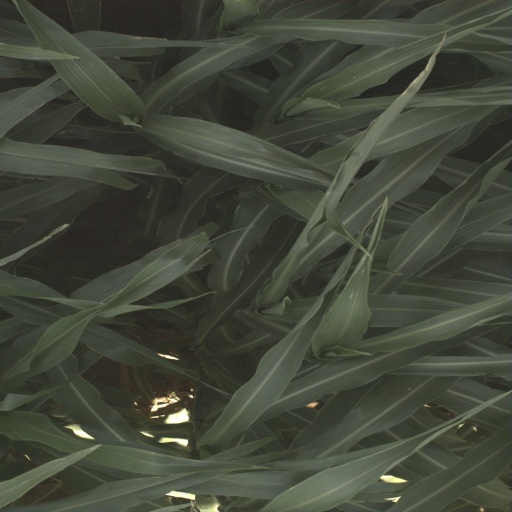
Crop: sorghum